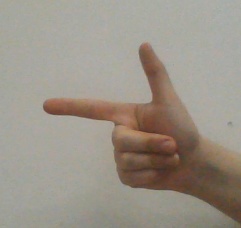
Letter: yaa